Sky position (RA, Dec in degrees): 168.918, 0.8444
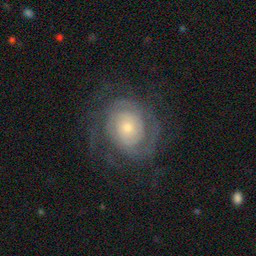
Galaxy morphology: Unbarred Tight Spiral Galaxies